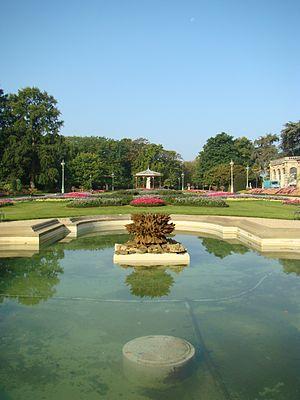
Une fontaine du Thabor et l'alignement géométrique du parc à la française.
Le parc du Thabor, situé à Rennes à proximité du centre-ville, est un parc public aménagé sur plus de dix hectares dont la particularité est de mêler un jardin à la française, un jardin à l’anglaise et un important jardin botanique. Son nom fait référence à une montagne dominant le lac de Tibériade en Israël, le mont Thabor.
Le quartier Thabor - Saint-Hélier - Alphonse Guérin est un quartier de la ville de Rennes. Comme tout quartier rennais il est composé de plusieurs sous-quartiers :